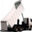
Label: truck